McCollum Fish Weir

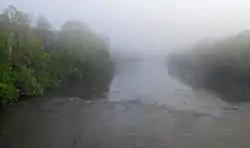

McCollum Fish Weir is a historic Native American fish weir located near Lockhart, Chester County, South Carolina. The site consists of a V-shaped fish trap or weir located on the Broad River approximately upstream from the McCollum Mound, from which it gets its name.